Ellis Owen Ellis

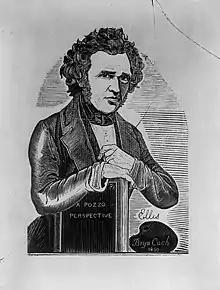
Companion piece for a biography of Ellis published in Y Pwnch Cymraeg, 9th June, 1860.

Ellis Owen Ellis (1813-1861) also known as Ellis Bryn-coch, was a Welsh portrait painter, cartoonist and illustrator. His subject-matter was wholly Welsh and encompassed satires and cartoons printed in Welsh language periodicals as well as book illustrations.